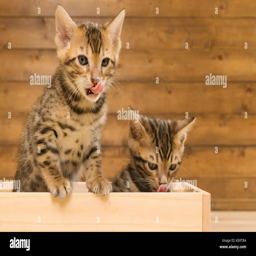
small cats look out of the box